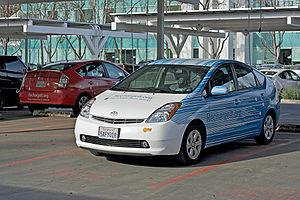
Google.org est un projet philanthropique de Google créé en janvier 2008.